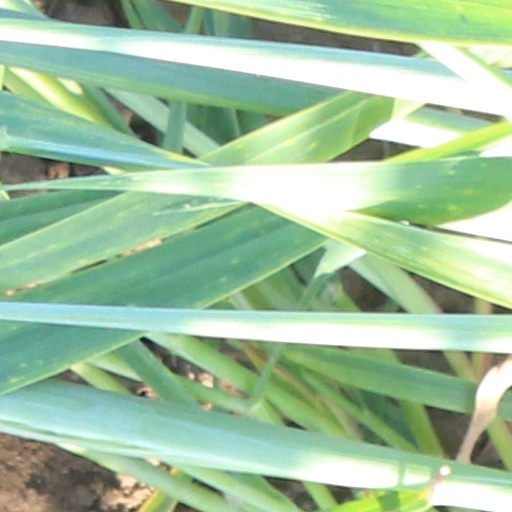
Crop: wheat